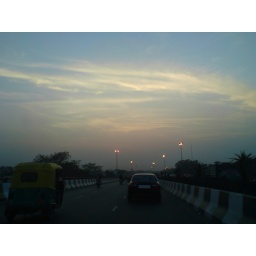
A shot out of the car window while driving down a fly-over in New Delhi.